Poughill

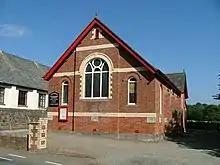

At the heart of the village is St Olaf's church. The church is of exceptional interest and dates from the 14th century. The frescoes date from about 1470, and depict St Christopher.